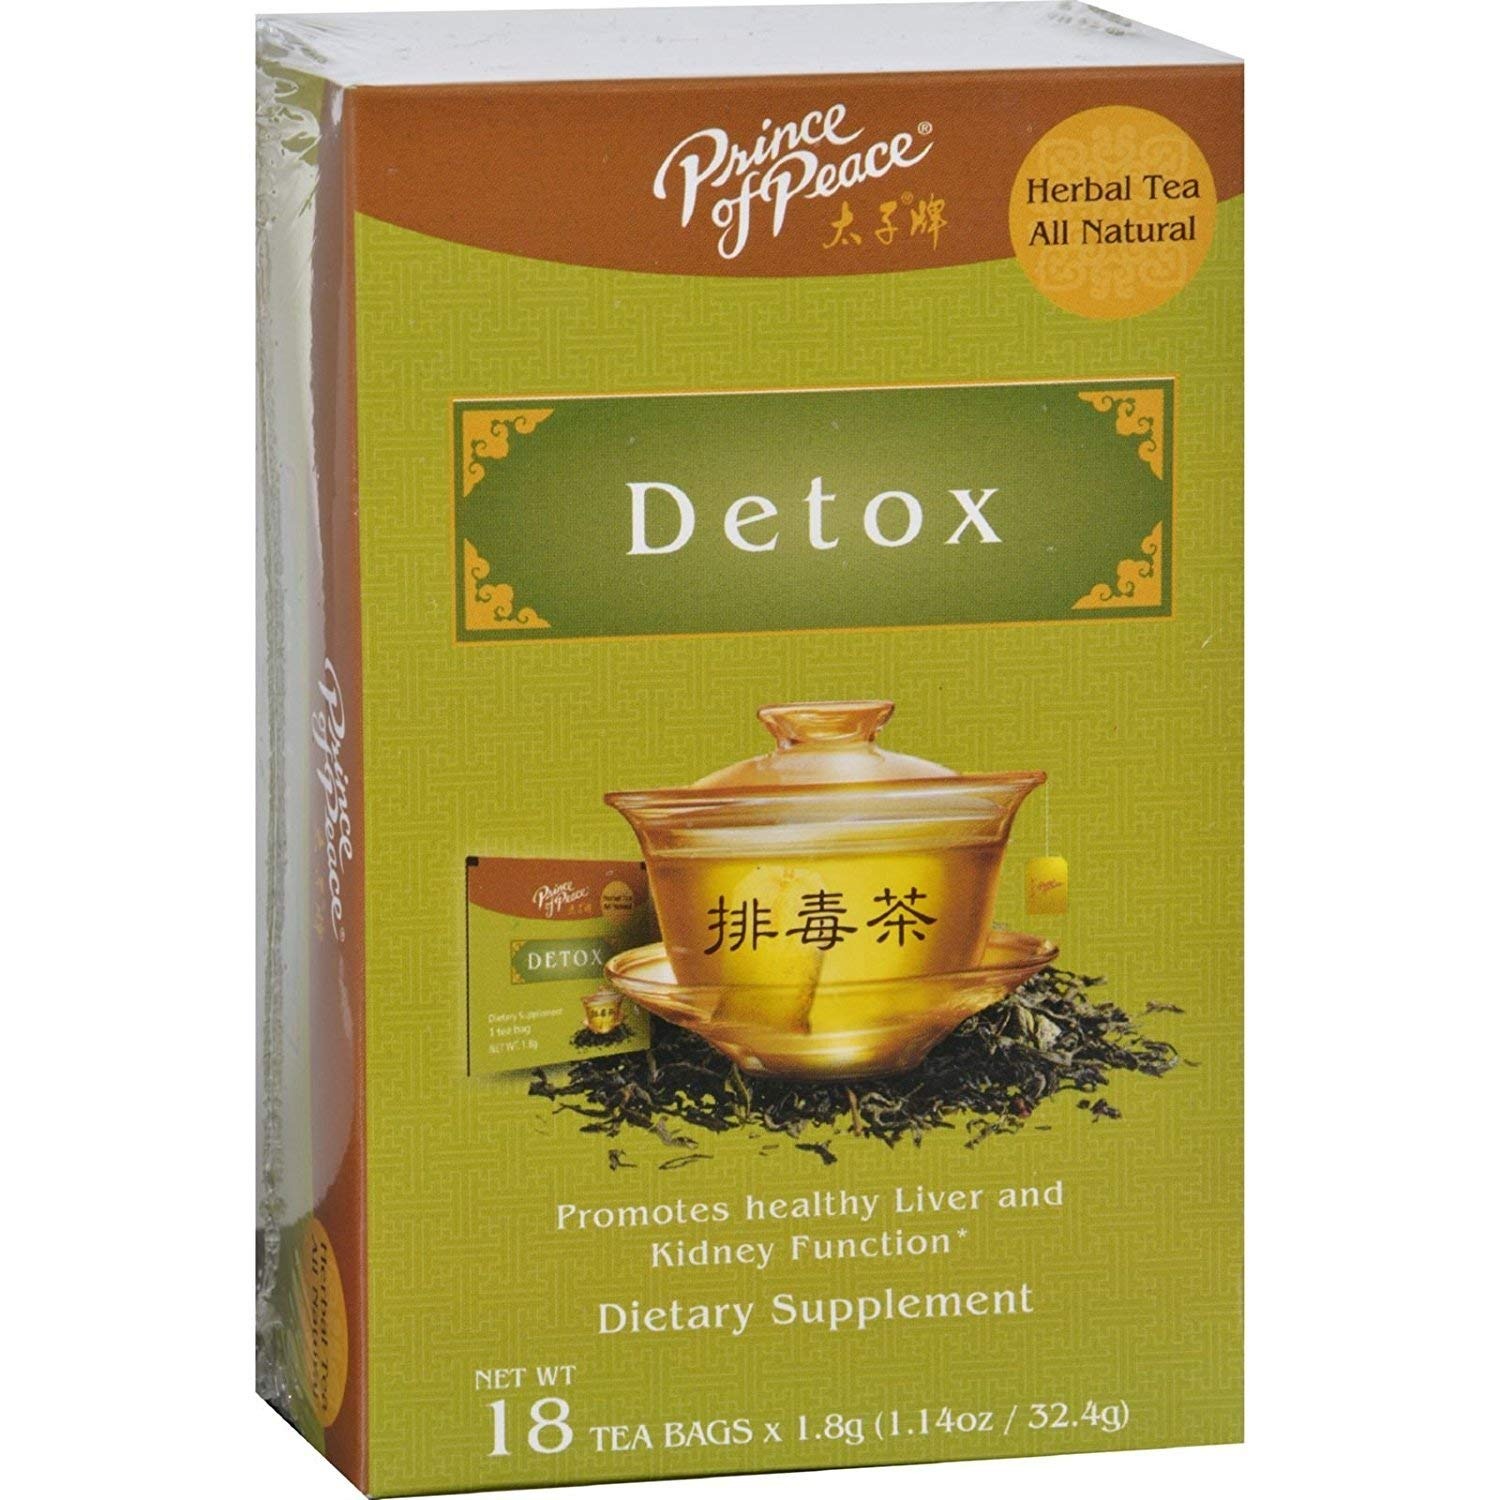
Item Name: Prince of Peace Detox Tea, 2 Pack - 18 Tea Bags Each – Herbal Detox Tea – Prince of Peace – Traditional Medicinal Tea – Herbal Tea Bags – Detox Herbal Tea Supplement
Bullet Point 1: DAILY DETOX. Prince of Peace Detox Tea can be consumed daily to support liver and kidney function.*
Bullet Point 2: MADE BY EXPERTS. This detoxifying tea is made with a proprietary blend that is formulated by Prince of Peace’s herb experts.
Bullet Point 3: HERBAL INGREDIENTS. Prince of Peace Detox Tea is made with high-quality herbs including senna and ligustrum.
Bullet Point 4: BREWING INSTRUCTIONS. Place one tea bag in a 6 fl. oz. mug and fill with hot water. Steep for 5–10 minutes. Drink one time per day.
Bullet Point 5: HIGH-QUALITY PRODUCTS. Since 1983, Prince of Peace has been committed to offering a selection of herbal tea products tested for safety and potency.
Product Description: PRINCE OF PEACE DETOX TEA, 18 TEA BAGS – HERBAL DETOX TEA – PRINCE OF PEACE – TRADITIONAL MEDICINAL TEA – HERBAL TEA BAGS – DETOX HERBAL TEA SUPPLEMENT Prince of Peace Detox Tea can be consumed daily to support liver and kidney function.* This detoxifying tea is made with a proprietary blend that is formulated by Prince of Peace’s renowned, traditional Chinese herb experts. Prince of Peace Detox Tea is made with high-quality herbs including senna and ligustrum. Place one tea bag in a 6 fl. oz. mug and fill with hot water. Steep for 5–10 minutes. Drink one time per day. Since 1983, Prince of Peace has been committed to offering a selection of herbal tea products tested for safety and potency. *This statement has not been evaluated by the Food and Drug Administration. This product is not intended to diagnose, treat, cure, or prevent any disease. If you are pregnant, nursing, taking medication, or have a medical condition, consult your physician before using this product.
Value: 2.0
Unit: Count

Price: 19.785